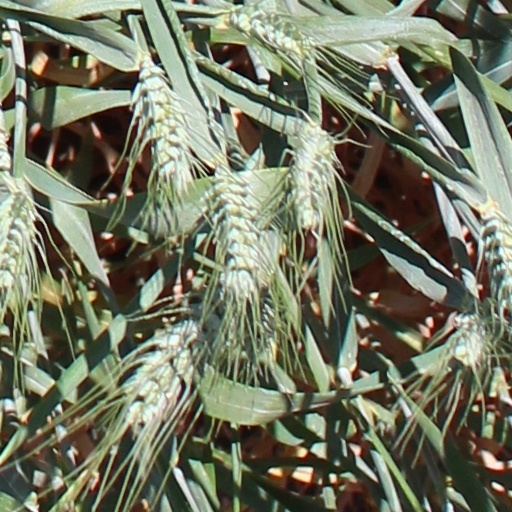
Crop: wheat